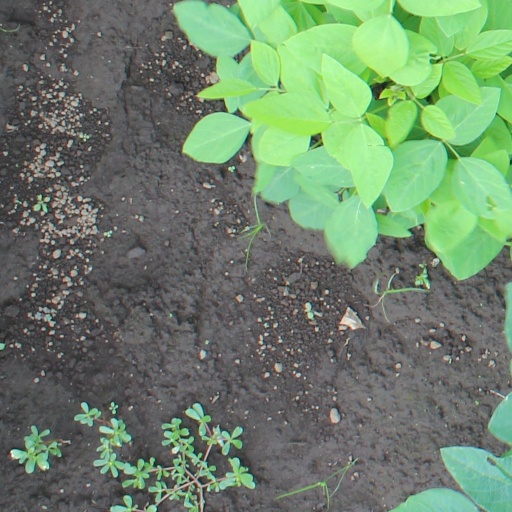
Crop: soybean